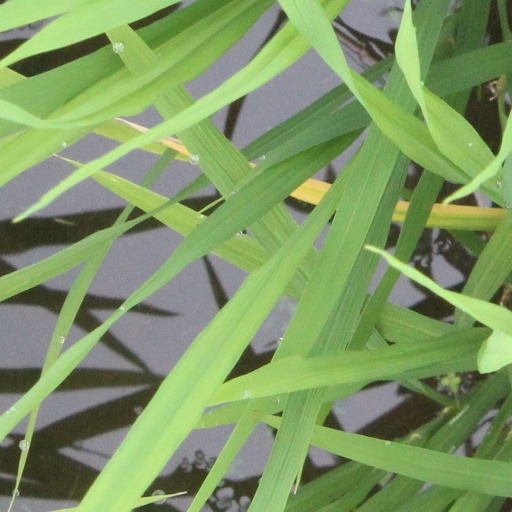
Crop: rice